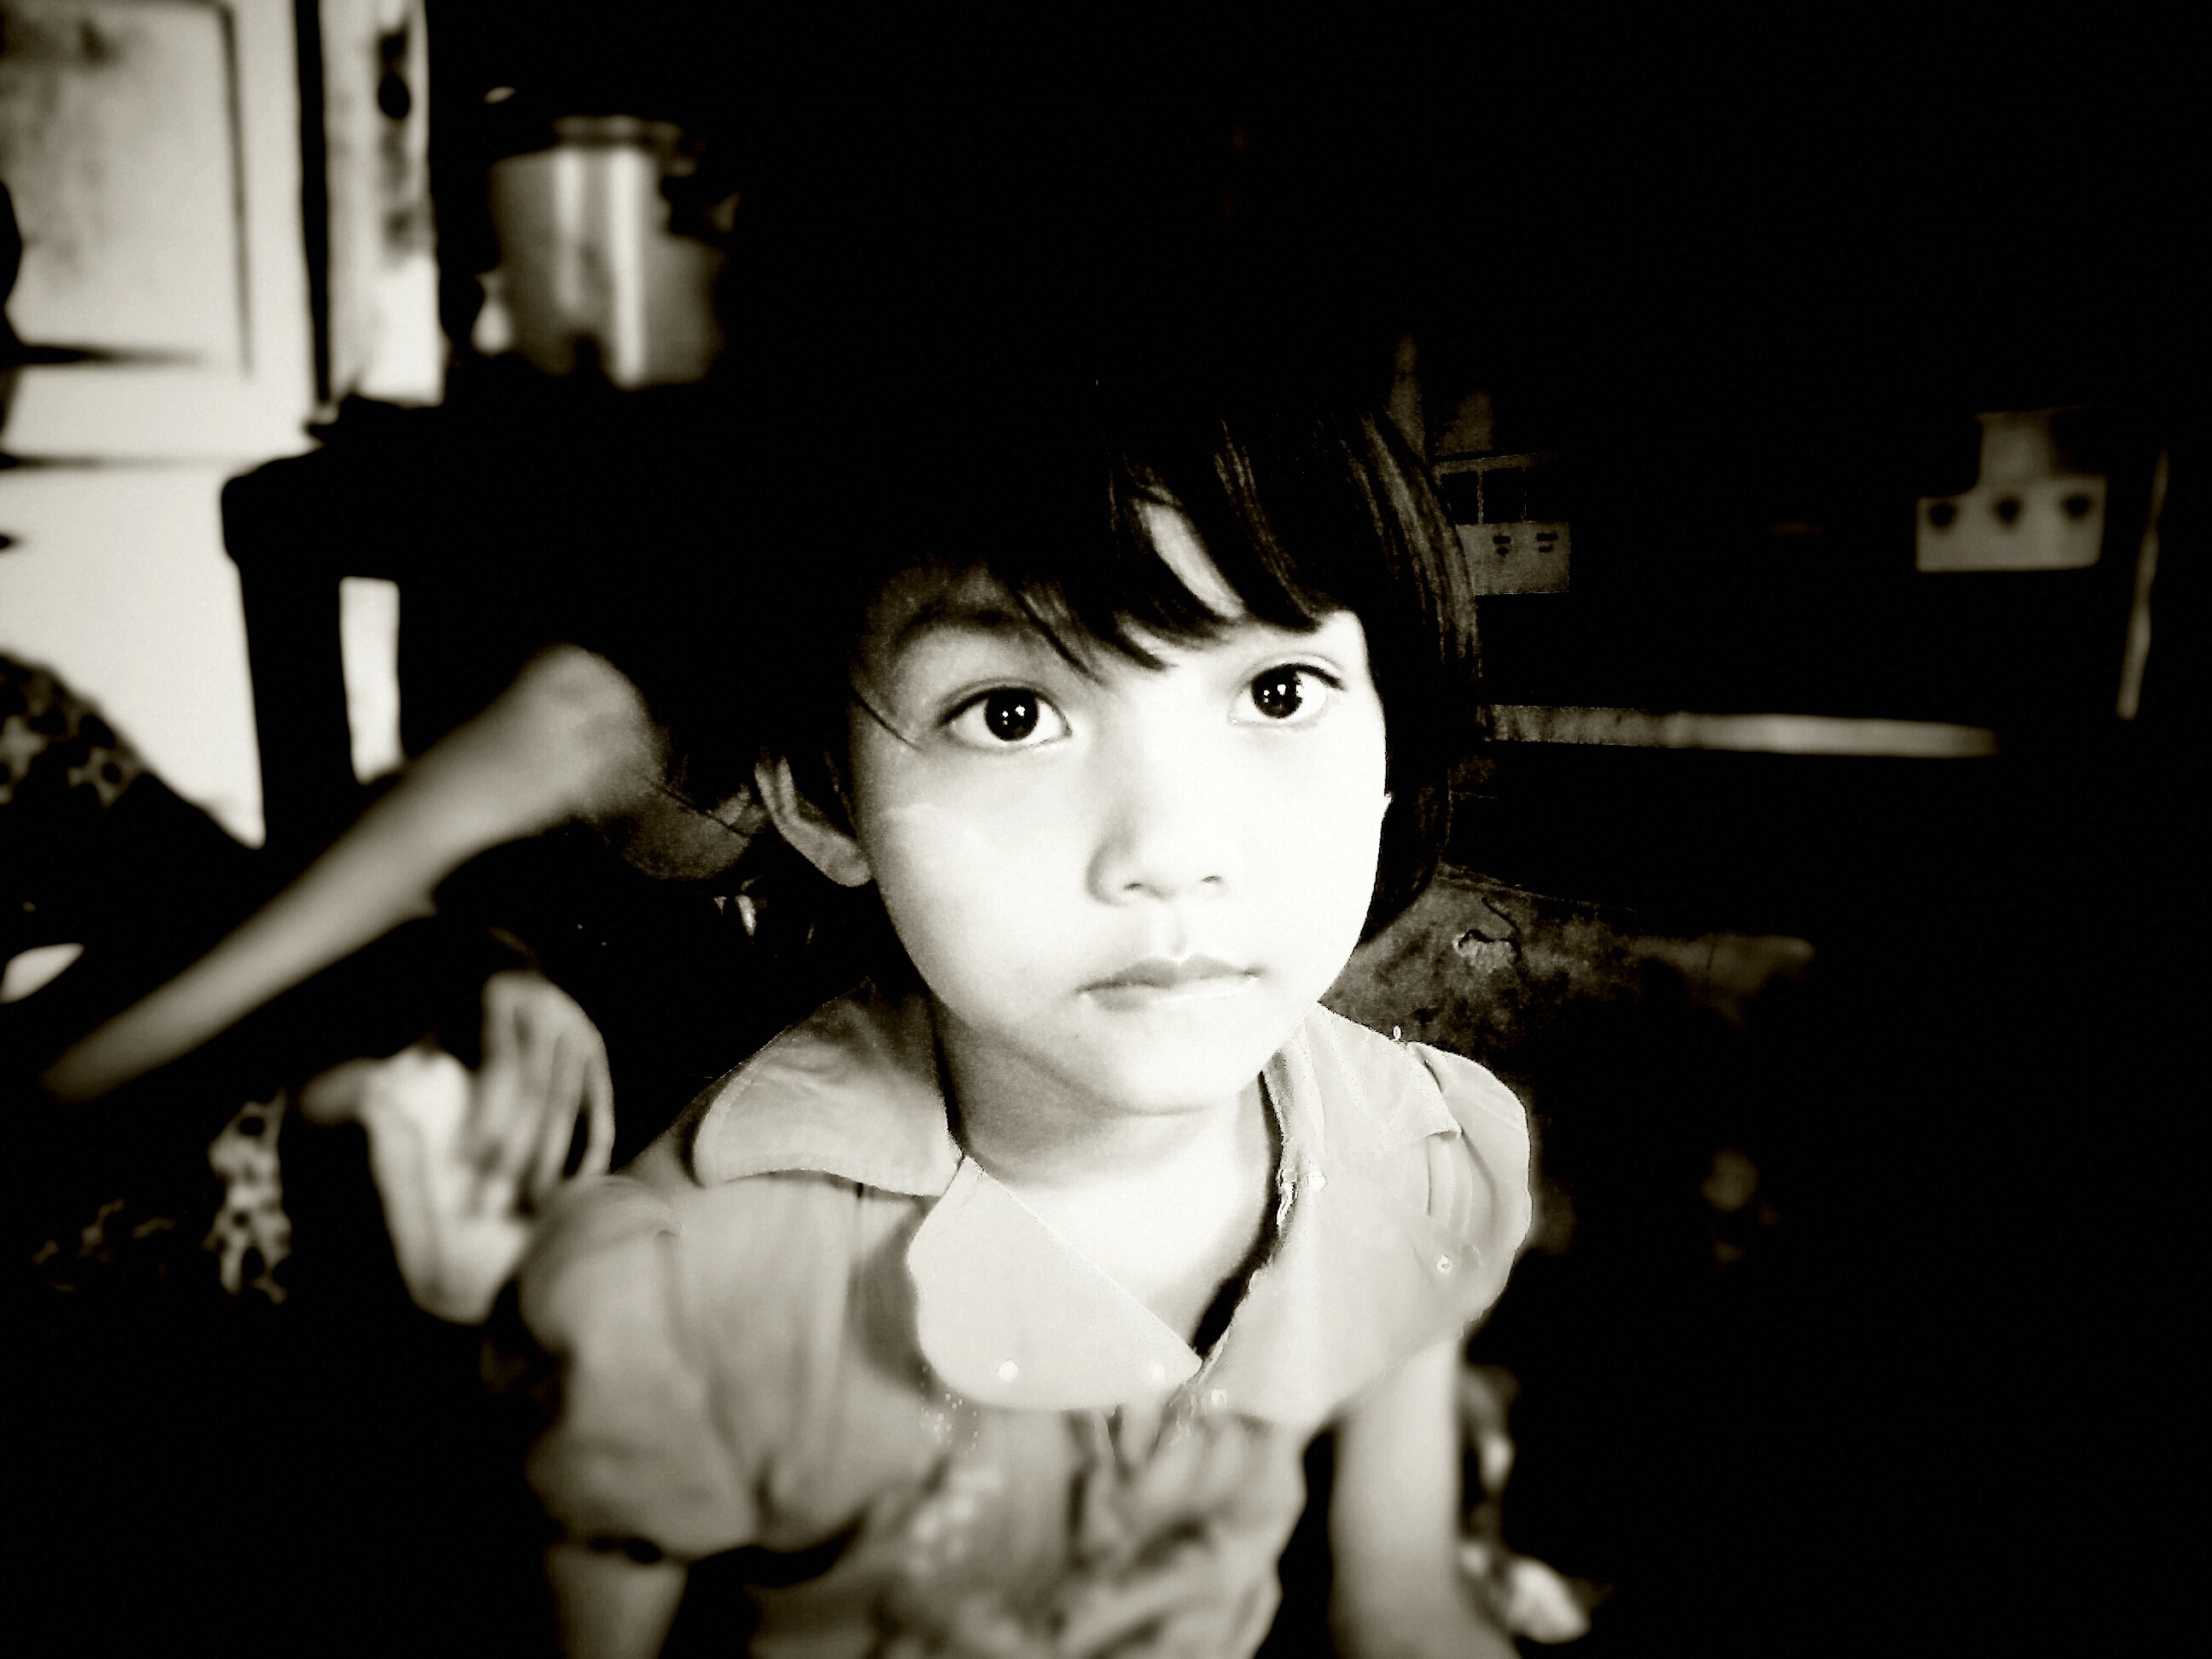
person, black and white, girl, white, photography, looking, portrait, child, darkness, black, monochrome, lady, face, infant, head, photograph, beauty, watching, emotion, monochrome photography, portrait photography